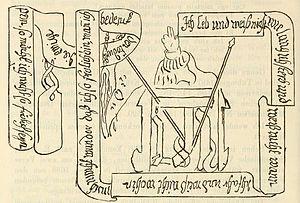
Maître Martinus de Biberach était un clerc allemand du XVᵉ siècle de Heilbronn, dans le Saint-Empire. Son nom se trouve après un quatrain, retrouvé sur la couverture d'un manuscrit, mais le quatrain est certainement bien antérieur à l'année indiquée. On ne sait rien de la vie de ce scripteur, et ce qui a été désigné plus tard fautivement comme son épitaphe, n'est qu'un prologue versifié, devenu familier dans le monde chrétien et qui est fréquemment cité ou détourné dans la littérature allemande :